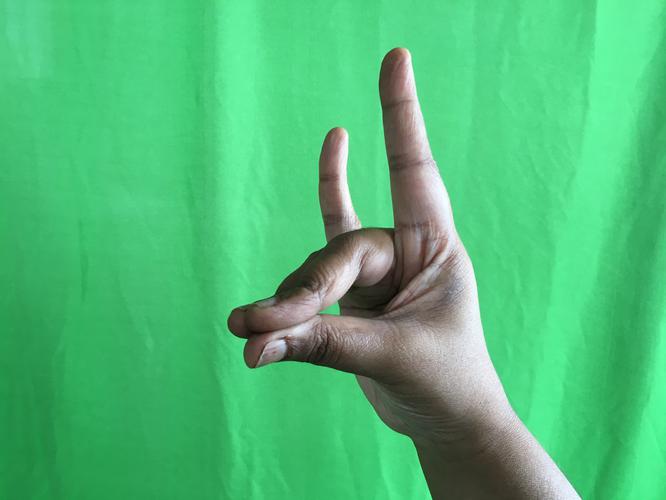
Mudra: Simhamukham
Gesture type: single_hand